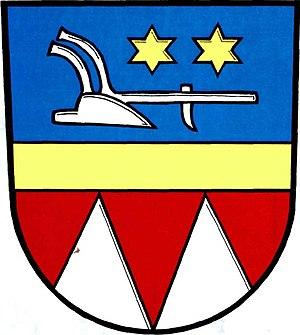
Závišice est une commune du district de Nový Jičín, dans la région de Moravie-Silésie, en République tchèque. Sa population s'élevait à 1 020 habitants en 2017.